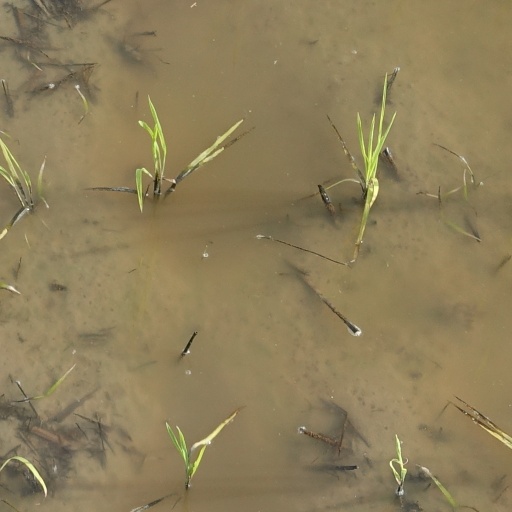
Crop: rice